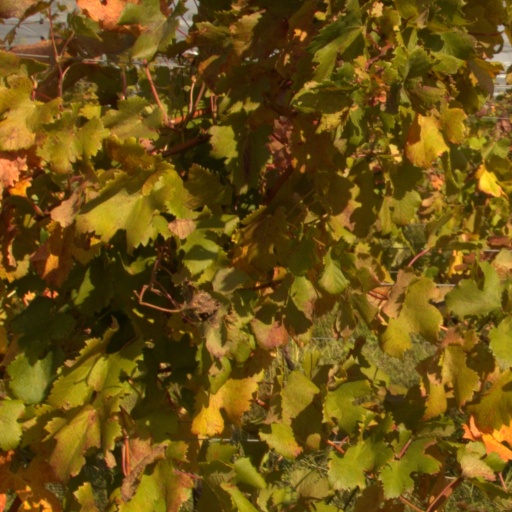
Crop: grape